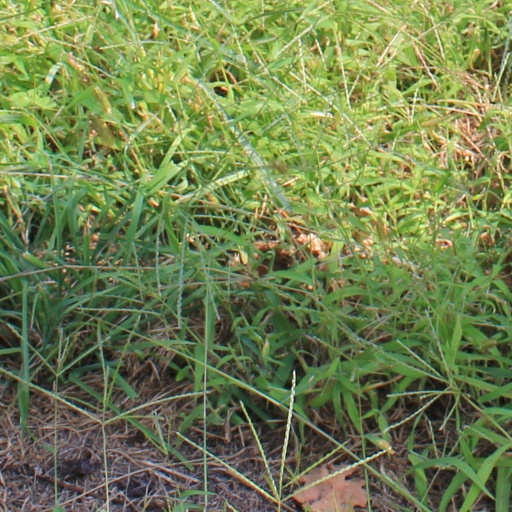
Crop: grape